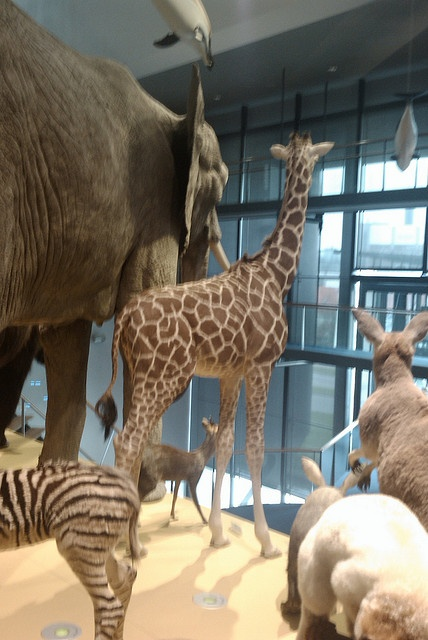
A group of wild animals sitting in a display case at a museum.
An exhibit displays several animals from a prairie environment.
stuffed elephant, giraffe, kangaroo, deer, and zerbra on display
A collection of zoo animals look out a window.
A display of a giraffe, kangaroo, elephant, zebra, deer and other animals.